7th Air Escadrille

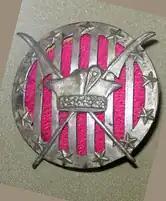
Polish 7th Air Escadrille emblem

Polish 7th Air Escadrille, better known as the Kościuszko Squadron, was one of the units of the Polish Air Force during the Polish-Soviet War of 1919-1921. Formed in late 1918, it was re-formed in late 1919 from US volunteers. It was one of the most active Polish squadrons in the war.